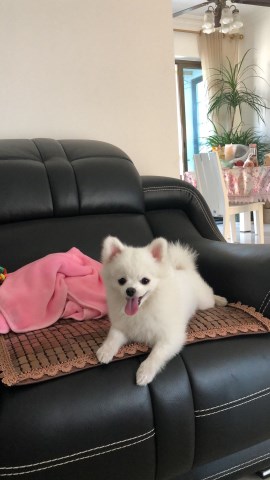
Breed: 1936-n000005-Pomeranian